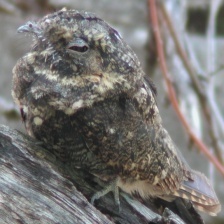
Species: COMMON POORWILL
Scientific name: PHALAENOPTILUS NUTTALLII